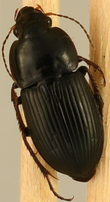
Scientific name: Anisodactylus dulcicollis
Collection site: Blandy Experimental Farm Site (BLAN), plot BLAN_003